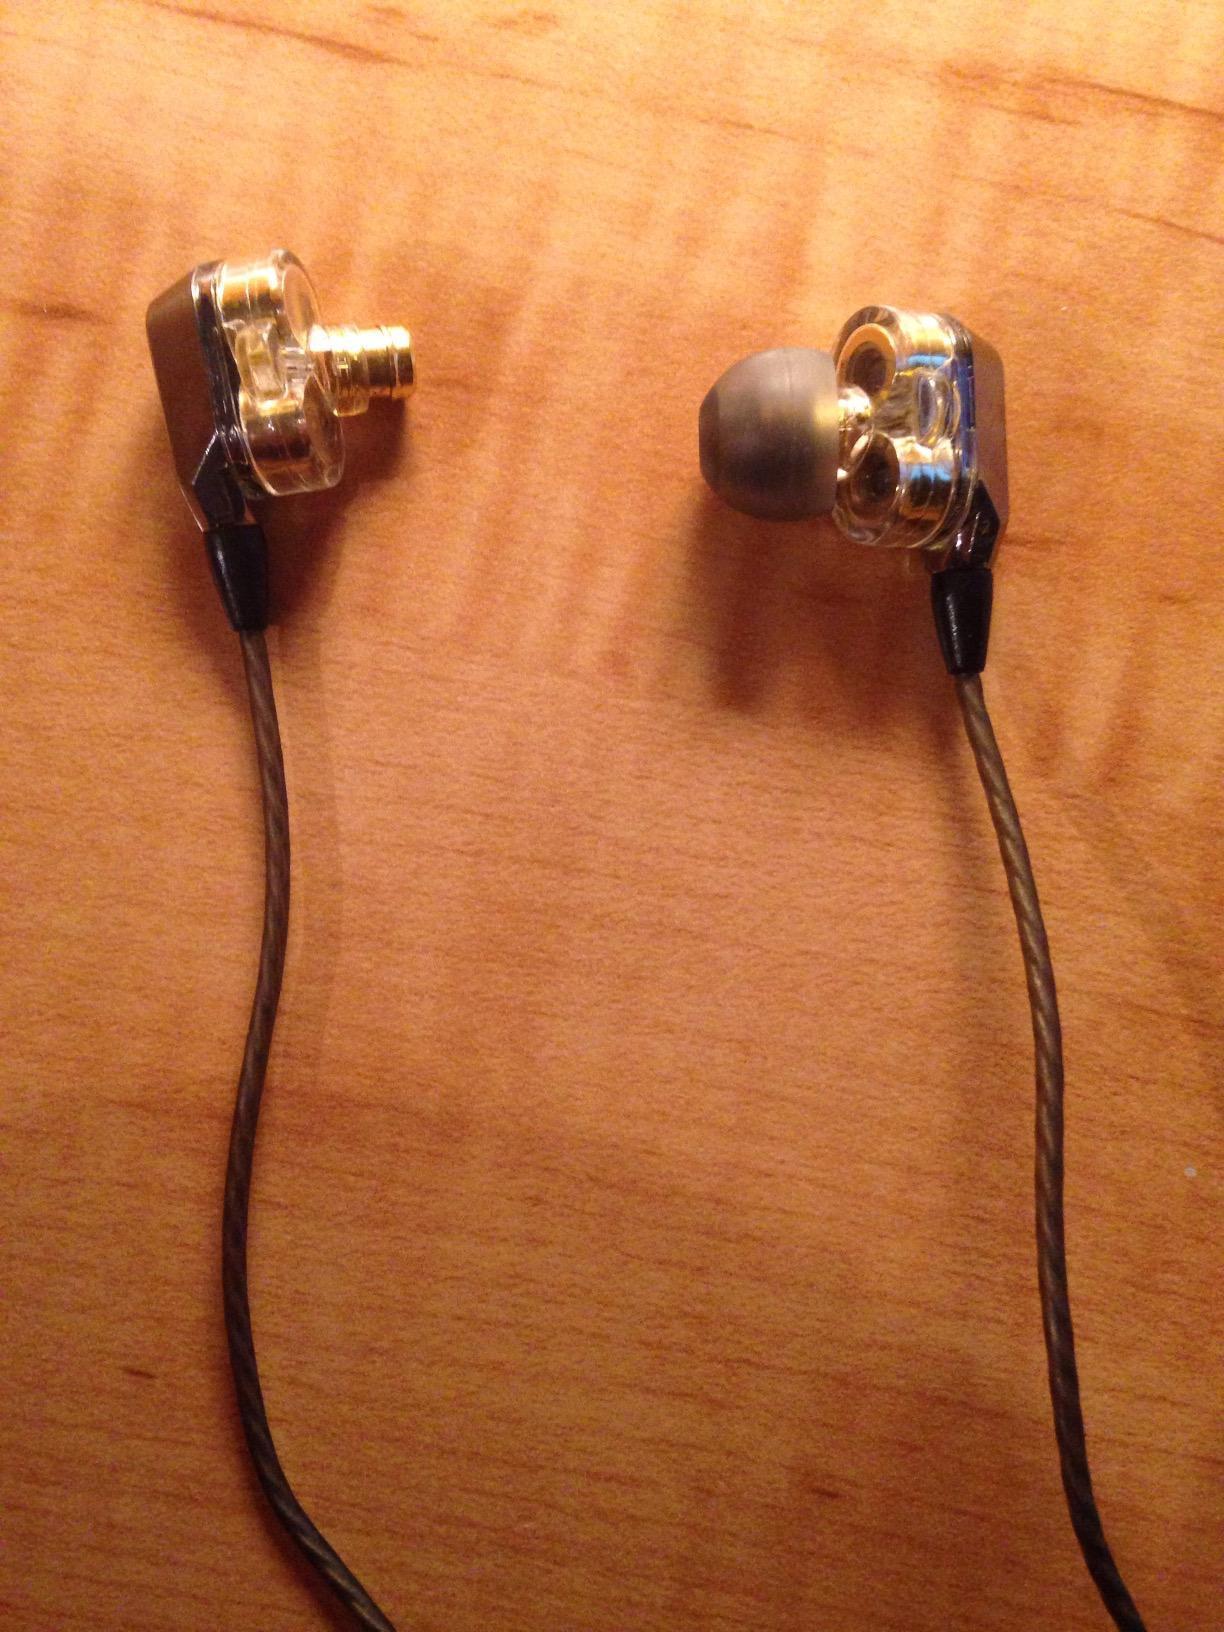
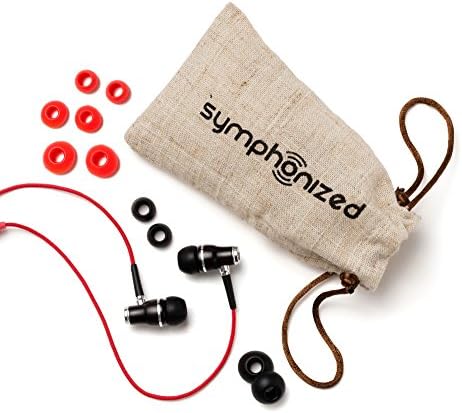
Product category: headphones
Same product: no